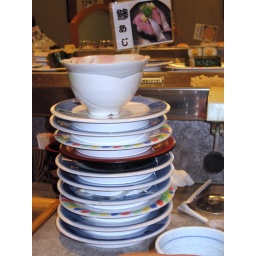
Richard's plates at the sushi boat restaurant in Kyoto